San Diego Chargers

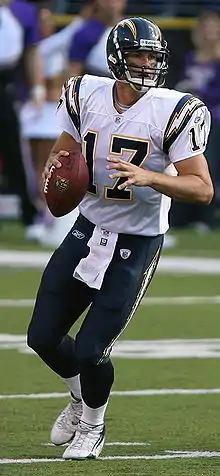

For the 2002 season, Marty Schottenheimer replaced Riley. Under Schottenheimer, the Chargers won their first four games.